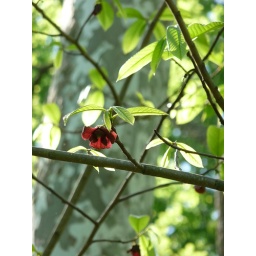
Pawpaw tree flower in Greenwood, VirginiaPhoto taken by Anna Natalie Rol